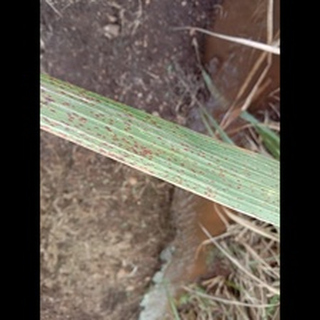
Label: sugarcane_rust